Peace River, Alberta

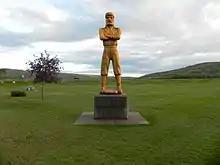
12-ft-tall statue of Twelve-Foot Davis at Riverfront Park

A wooden statue stands at the Riverfront Park in Peace River to commemorate Henry Fuller Davis, one of the most famous figures in the Town of Peace River's history. His “Twelve-Foot Davis” nickname stems from the 12-foot land claim during the Cariboo Country gold rush in British Columbia which netted him almost $30,000 worth of gold. He took these profits and staked it all on a trading post close to where the Town of Peace River stands today. It is for this reason that the Town of Peace River is sometimes referred to as the Land of Twelve-Foot Davis. Twelve-Foot Davis' gravesite is designated a park and is located on the top of Grouard Hill just east of the town.